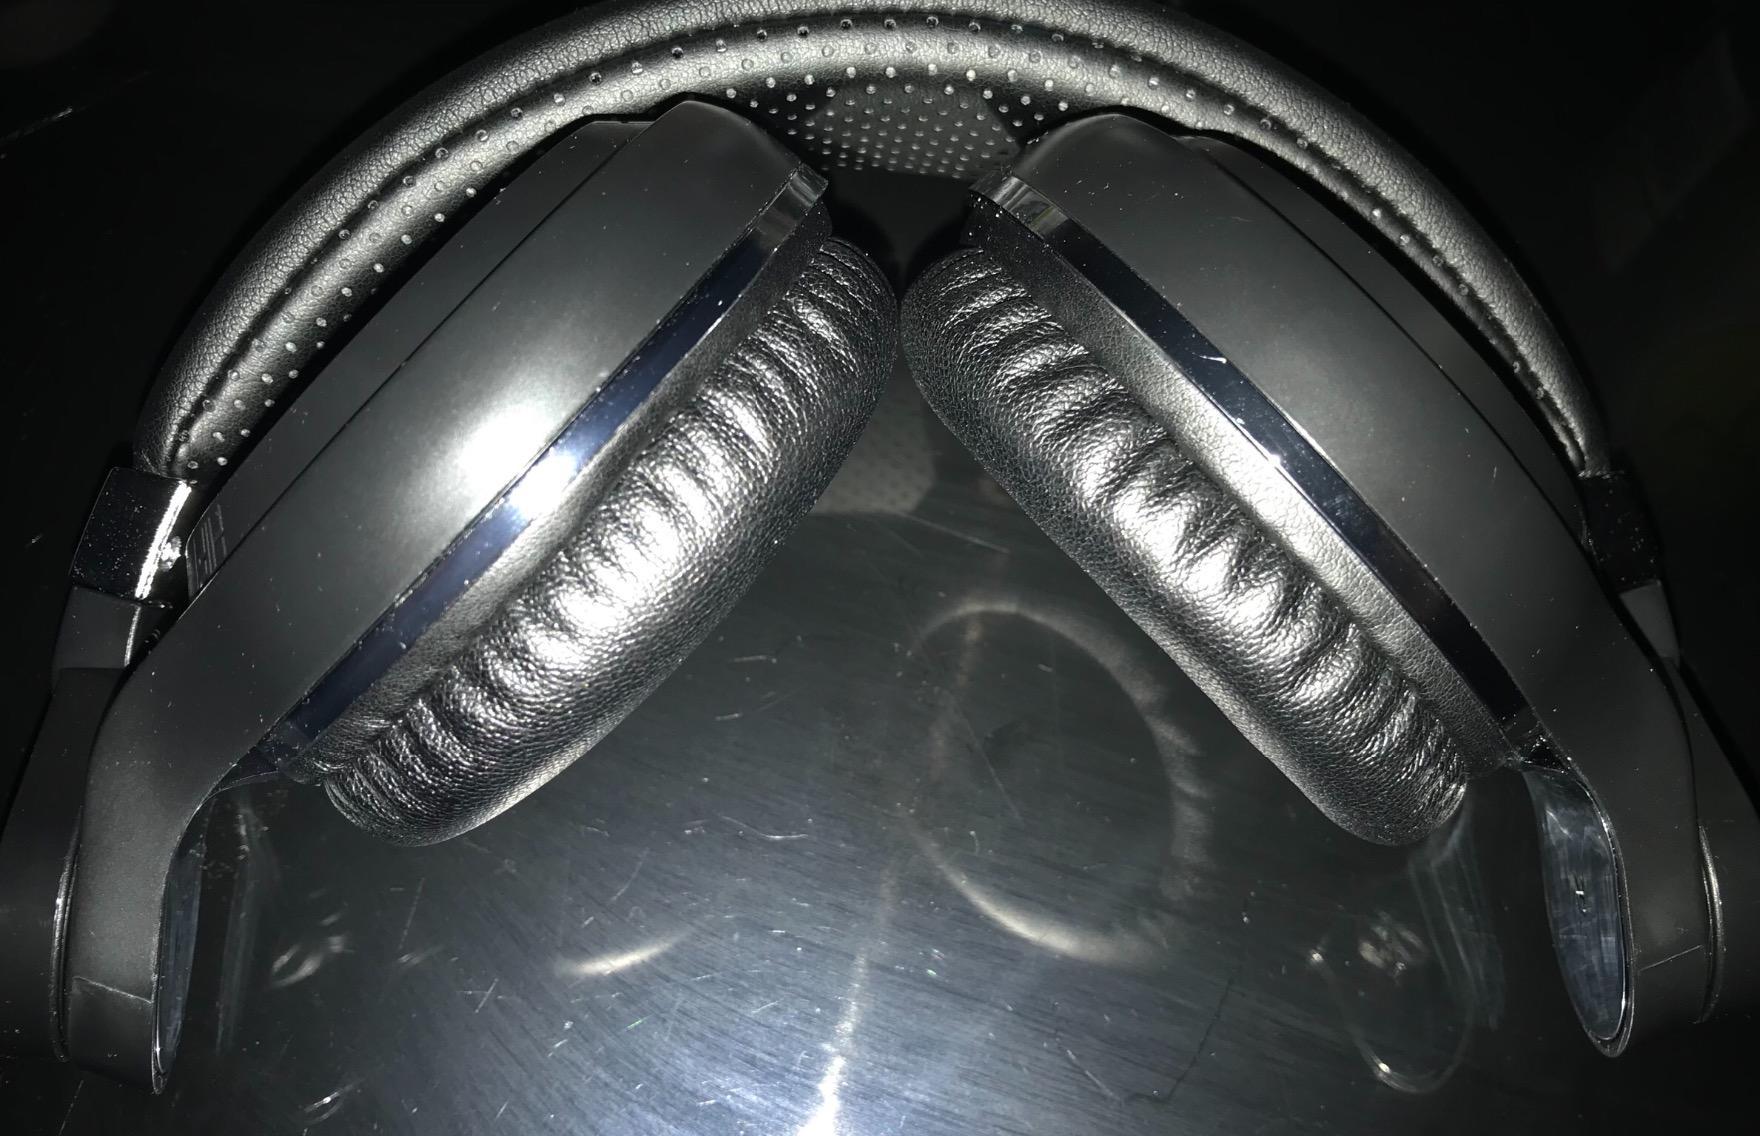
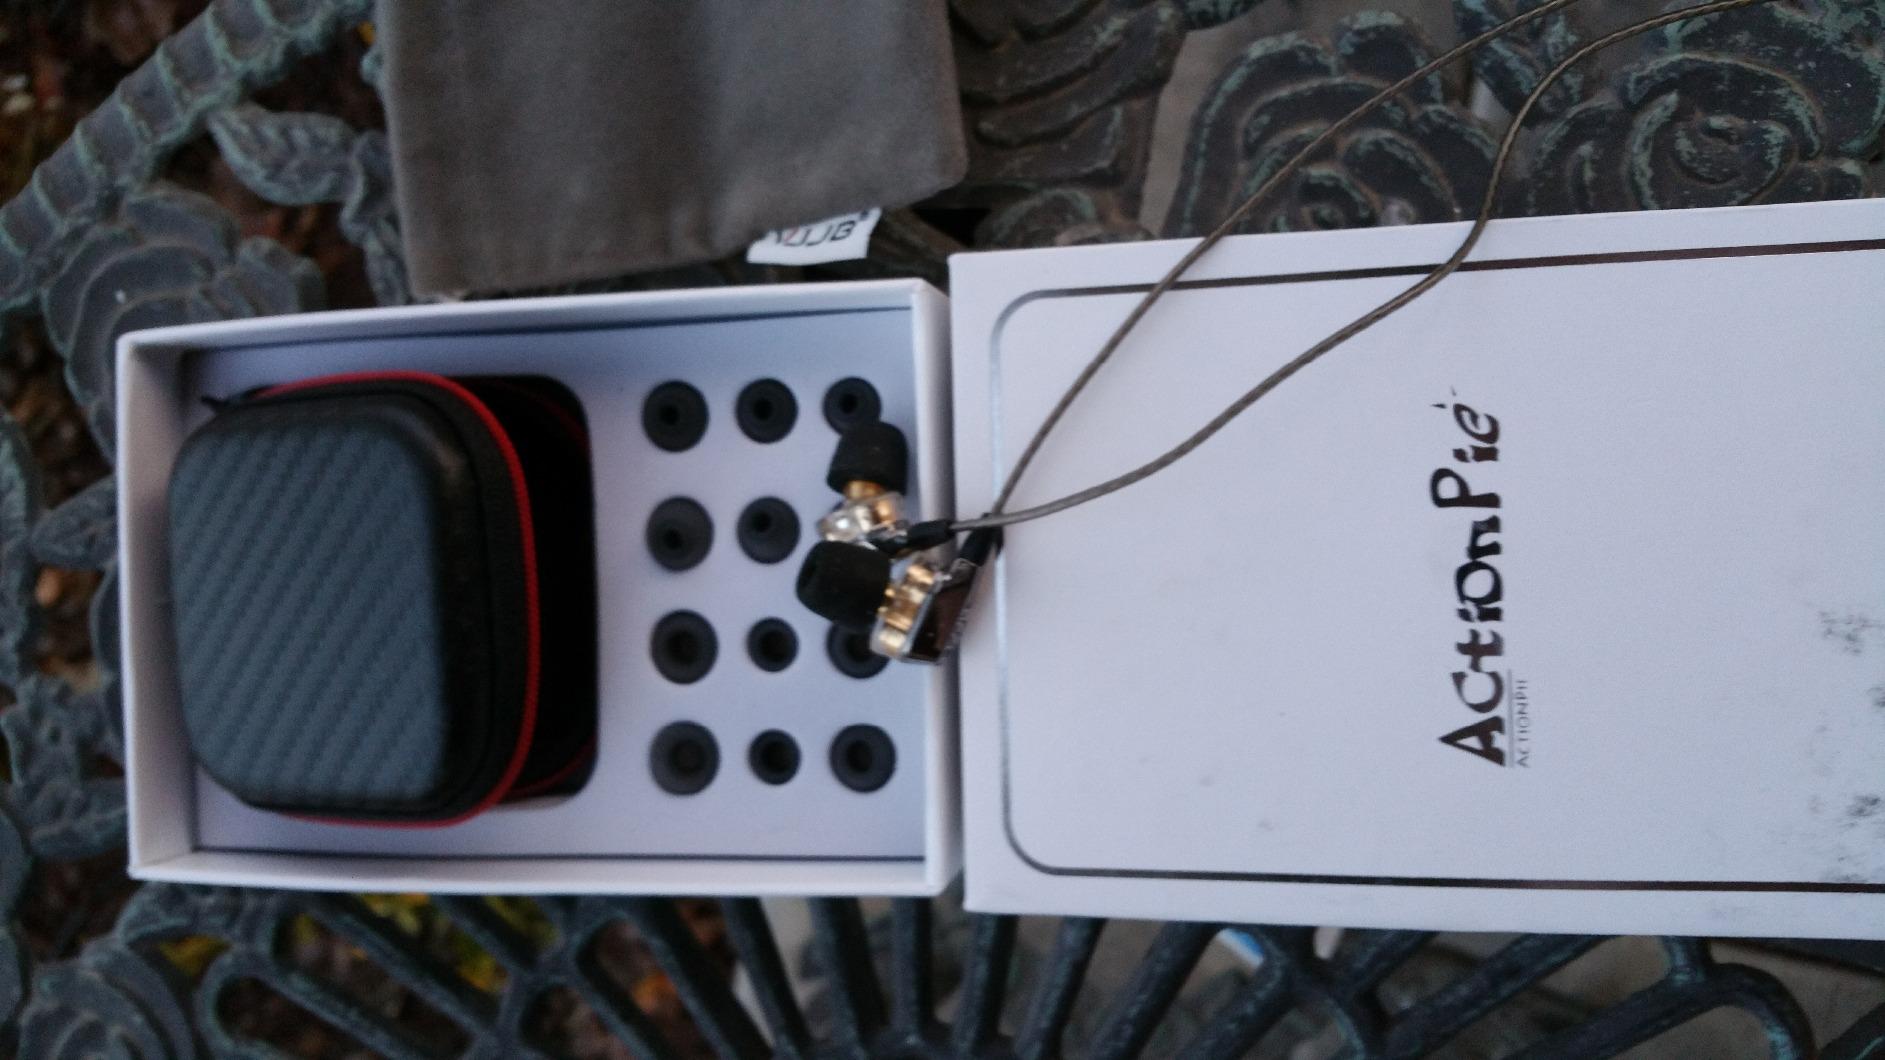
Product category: headphones
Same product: no